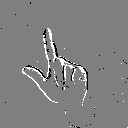
ASL letter: l